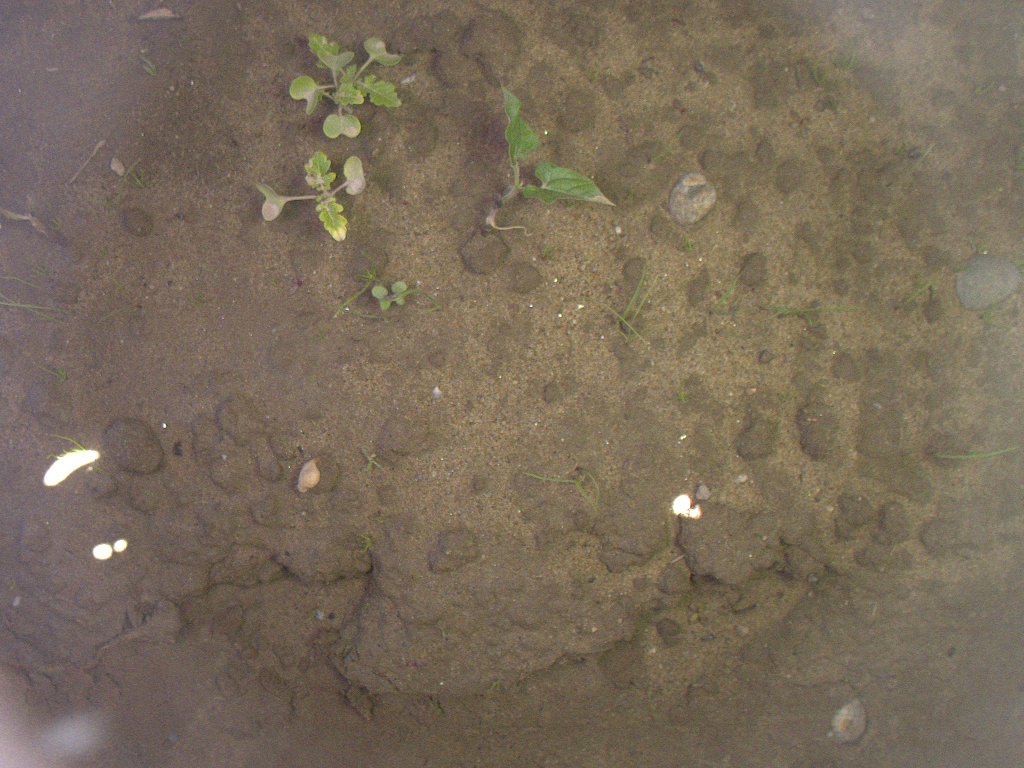
Crop: bean
Objects: bean, stem_bean